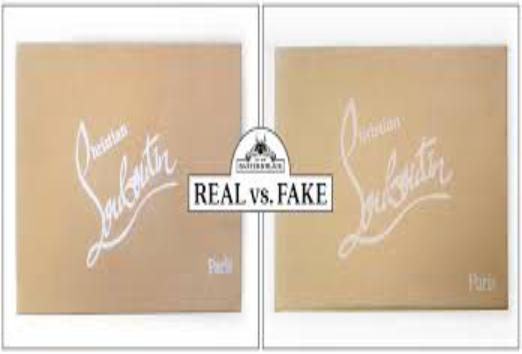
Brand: Christian Louboutin
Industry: Clothes